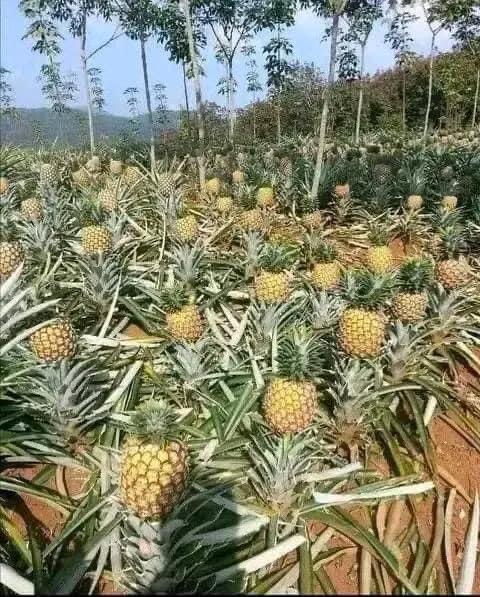
Zao la biashara, aina ya nanasi, ambazo hutumika kutengeneza juisi, inayochanganywa na matunda mengine kama vile papai na embe, na kuuzwa sehemu mbalimbali, hasa kwenye migahawa na mahotelini.